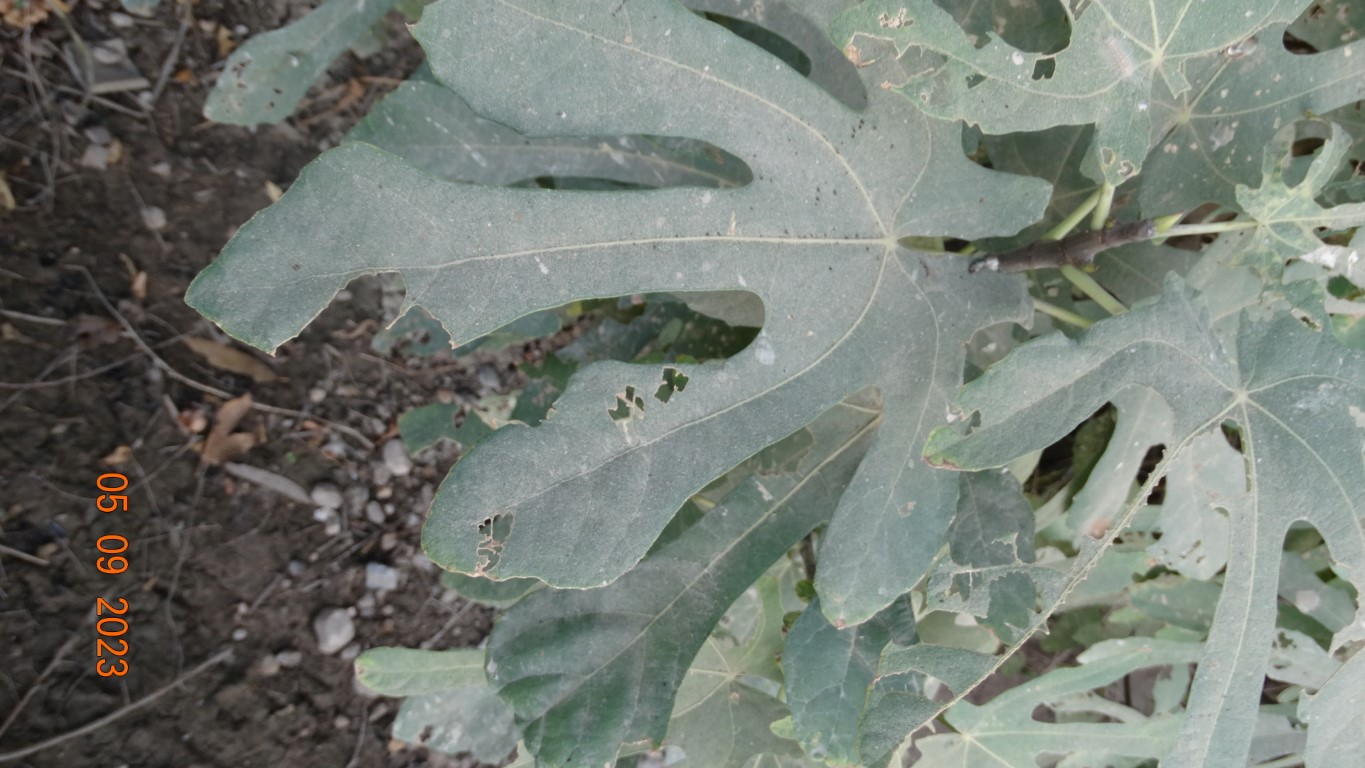
Label: infected